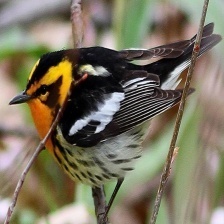
Species: BLACKBURNIAM WARBLER
Scientific name: SETOPHAGA FUSCA